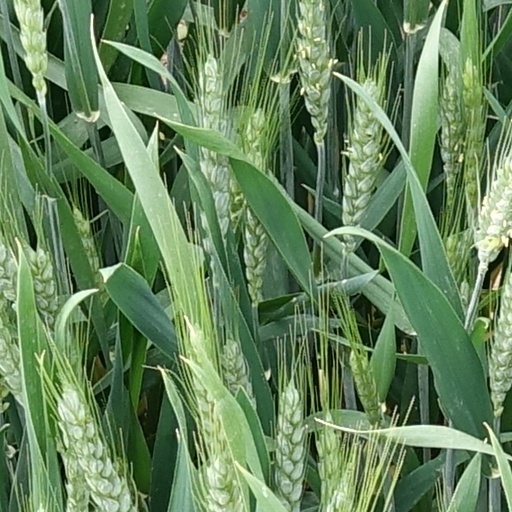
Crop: wheat